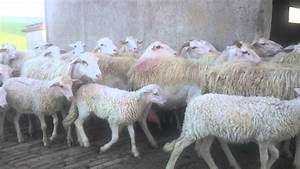
Label: sheep